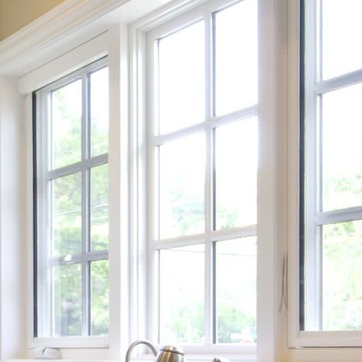
Material: glass